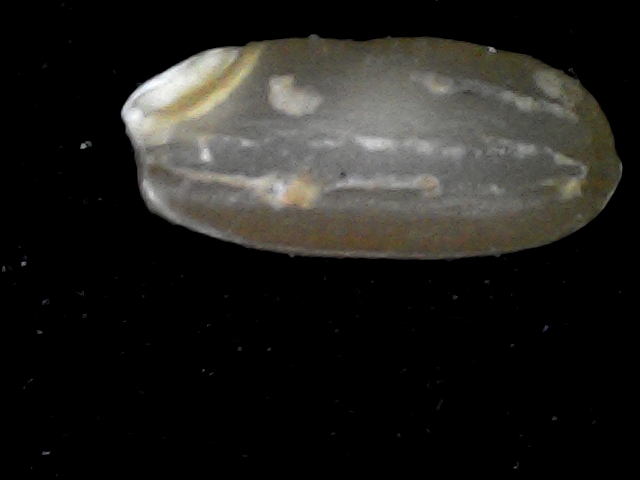
Rice variety: BD76